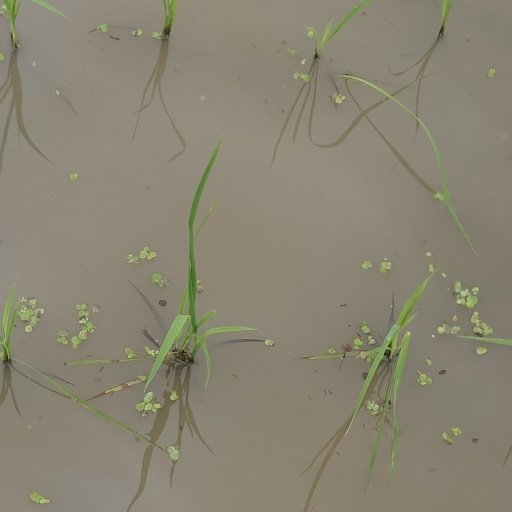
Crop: rice